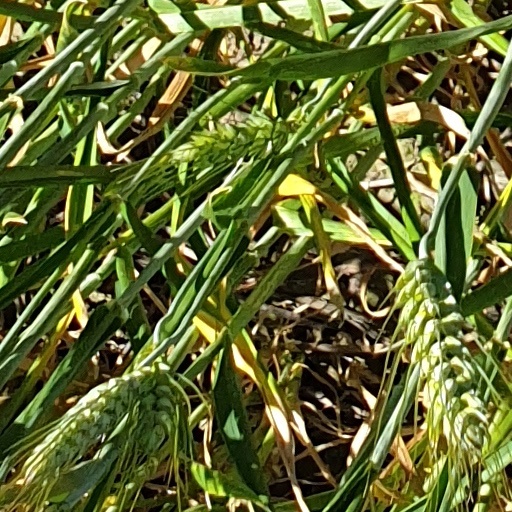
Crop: wheat